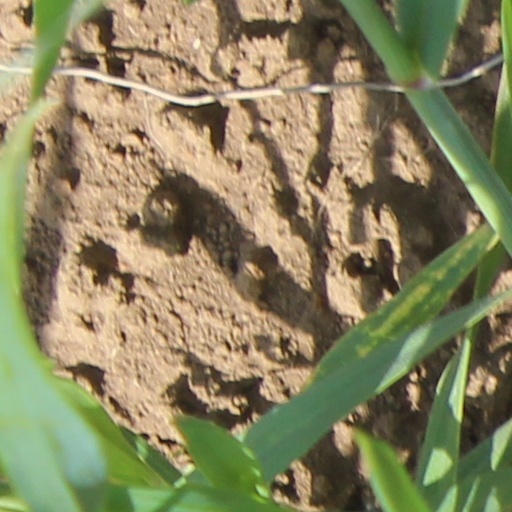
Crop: wheat